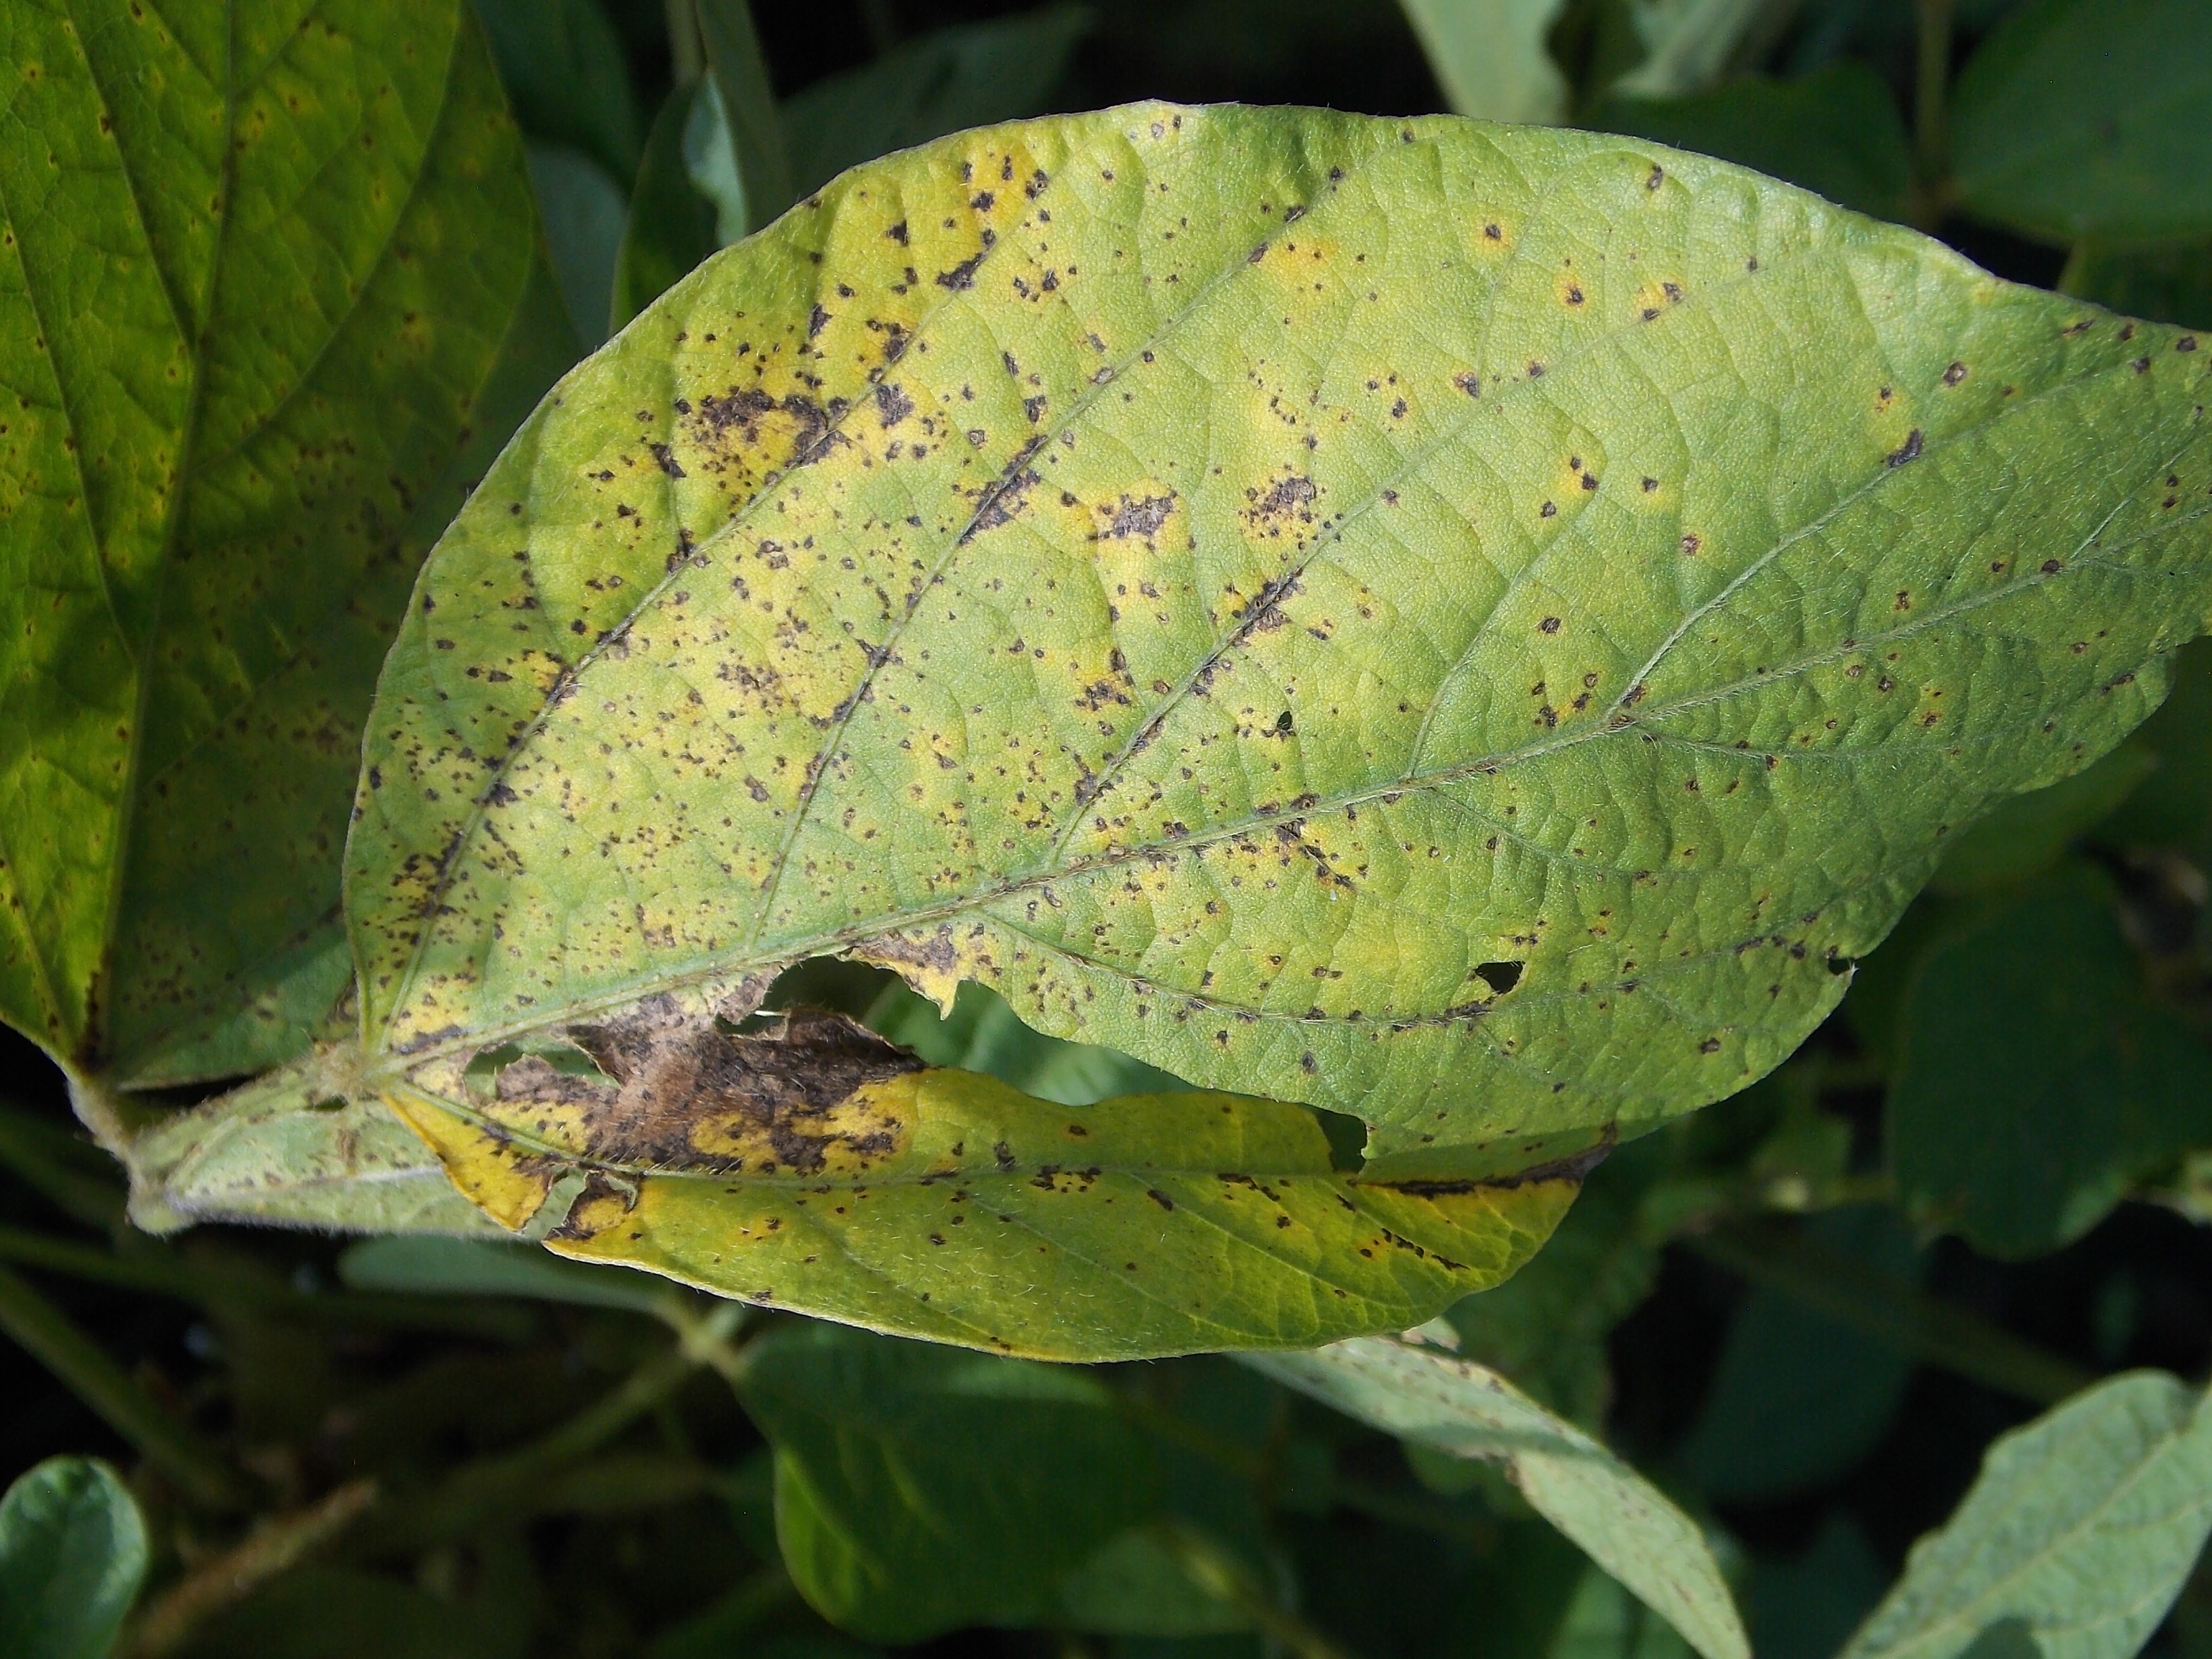
Label: Disease